Unisphere

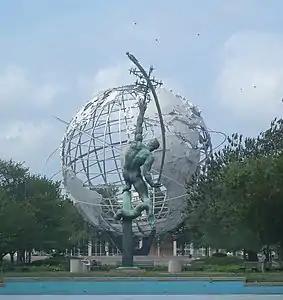
The Unisphere and nearby "Rocket Thrower" sculpture by Donald De Lue

Pathways radiate axially from the Unisphere to the north, northeast, southeast, and south. There are plaques facing the four major paths that extend from the Unisphere. The courts of the former Louis Armstrong Stadium, to the north, had been oriented along the same axis as the Unisphere. Additionally, a pair of promenades extend east of the Unisphere, with the Fountains of the Fairs between the paths. The entrance to the Queens Museum is directly west of the Unisphere, while the Billie Jean King National Tennis Center is to the north and the New York State Pavilion is to the south.